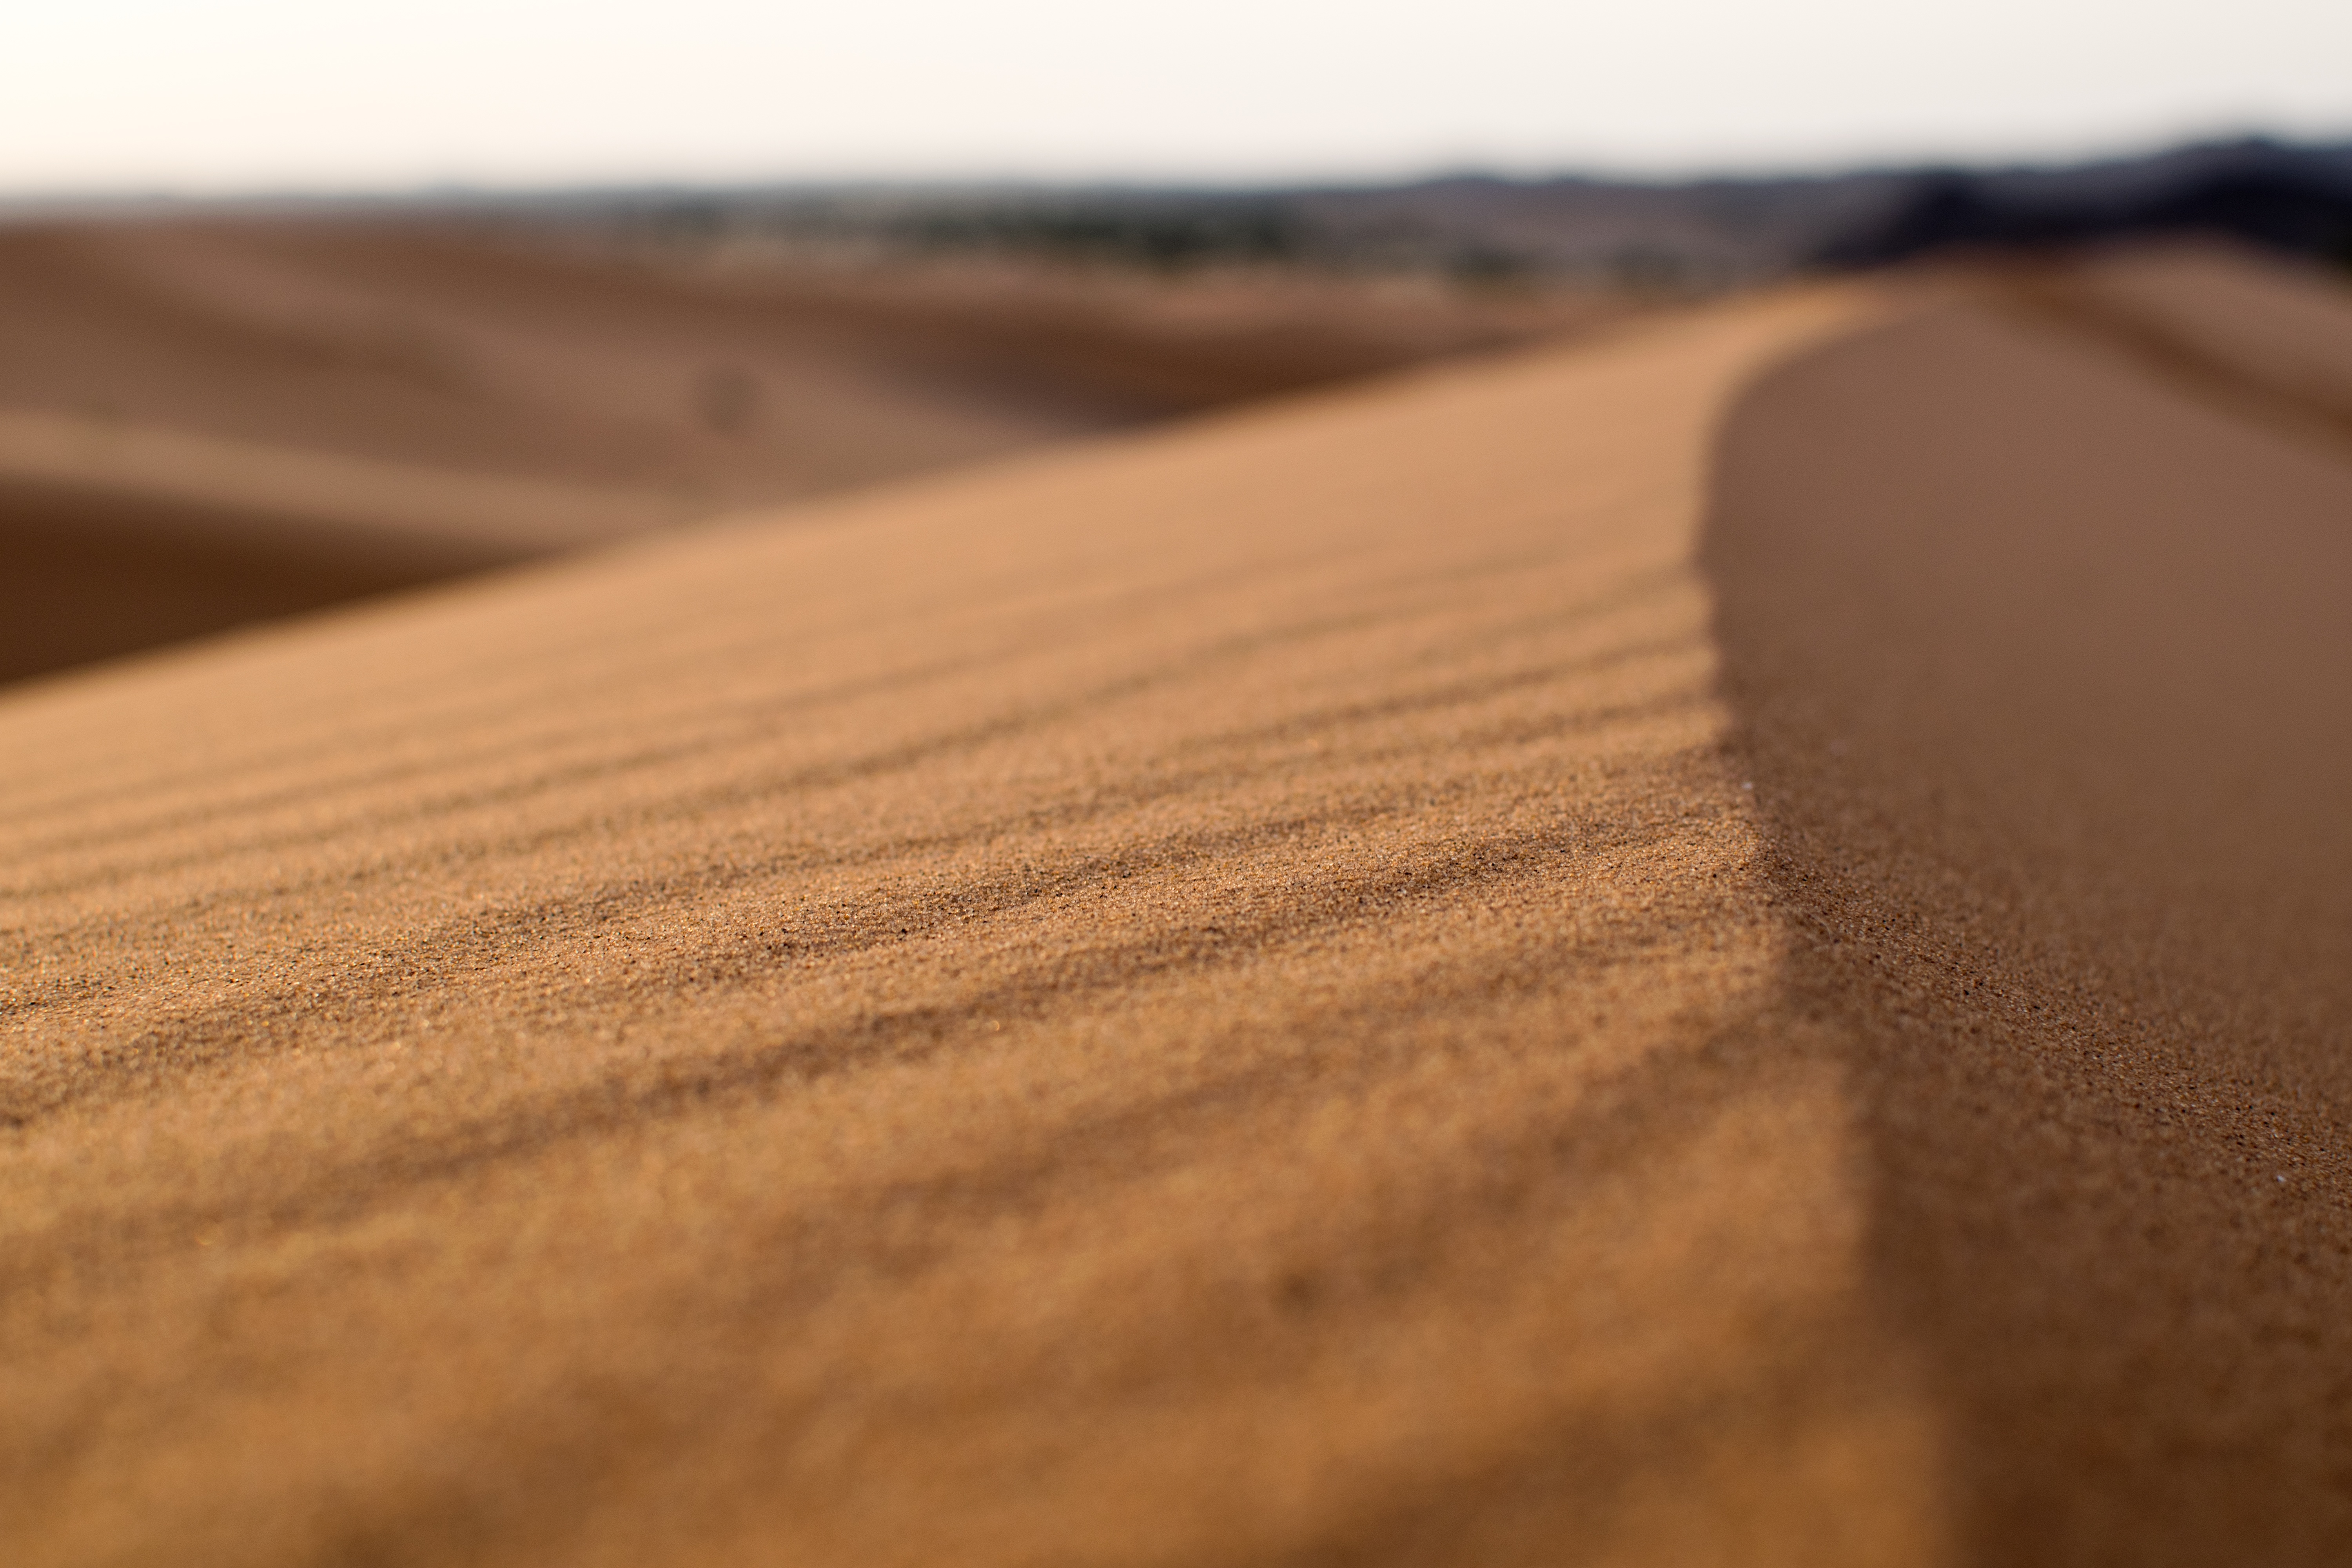
landscape, sand, wood, desert, dune, soil, material, close up, focus, habitat, sahara, landform, erg, natural environment, aeolian landform